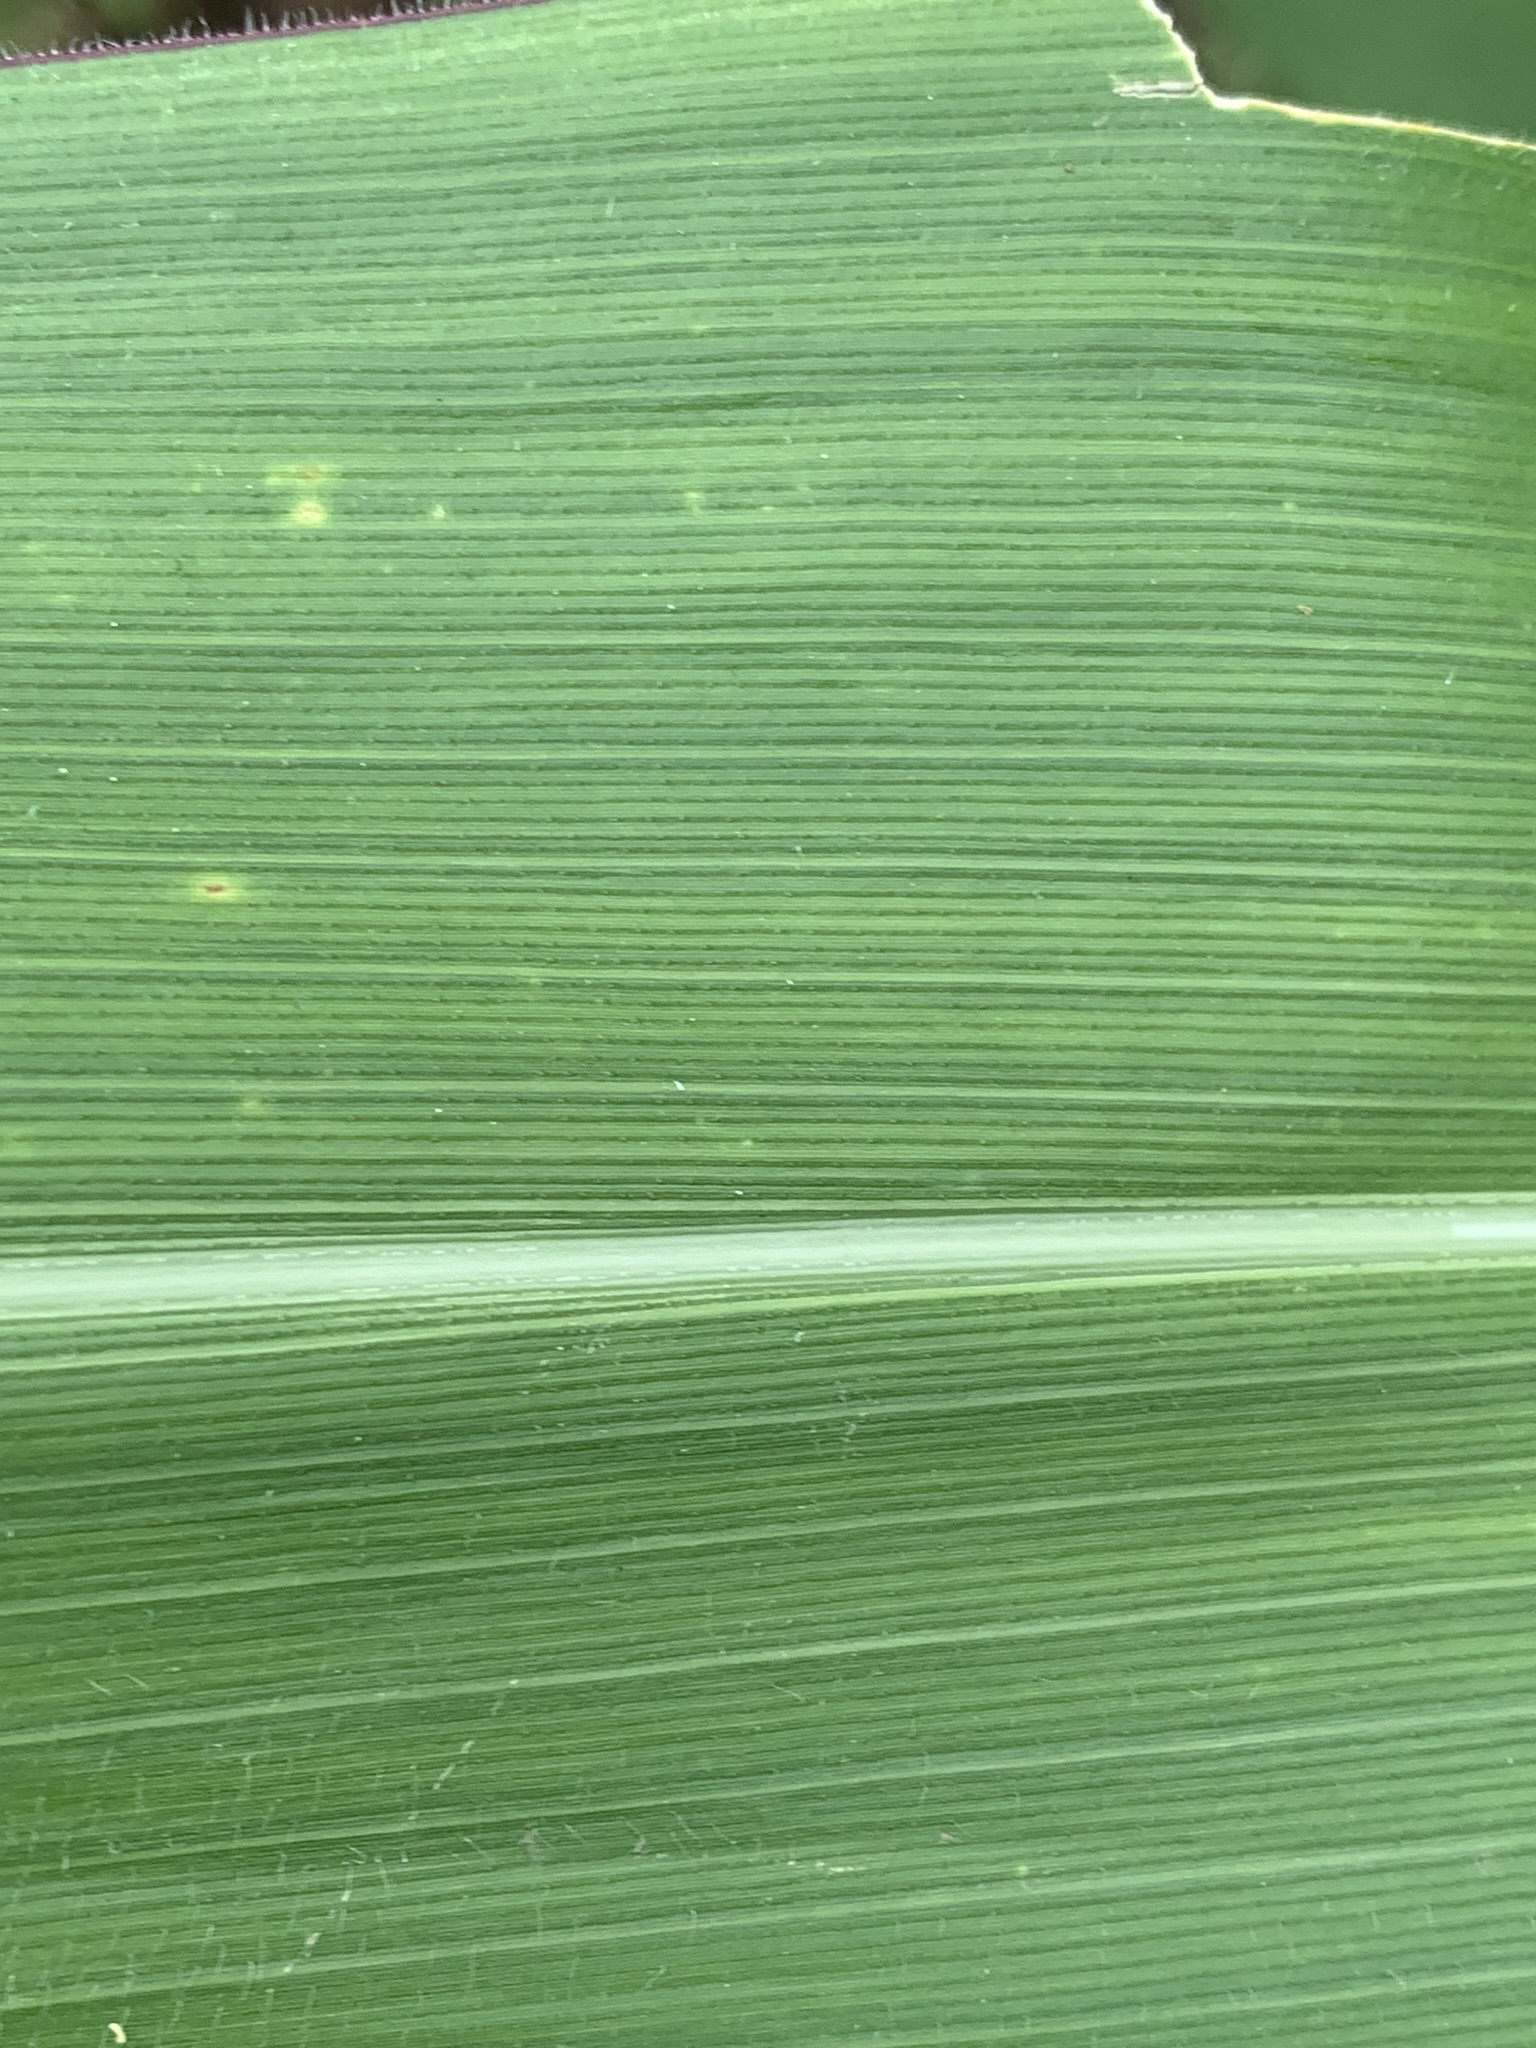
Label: Healthy